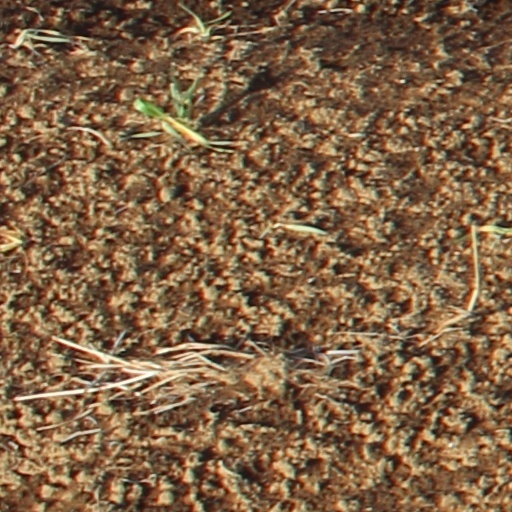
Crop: wheat